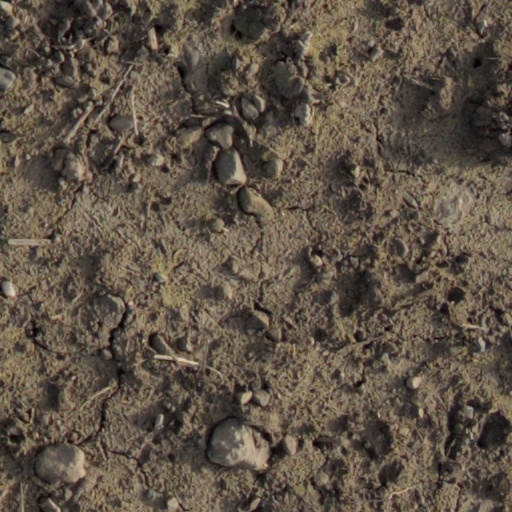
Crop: wheat